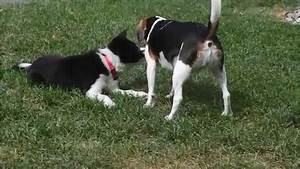
Label: dog